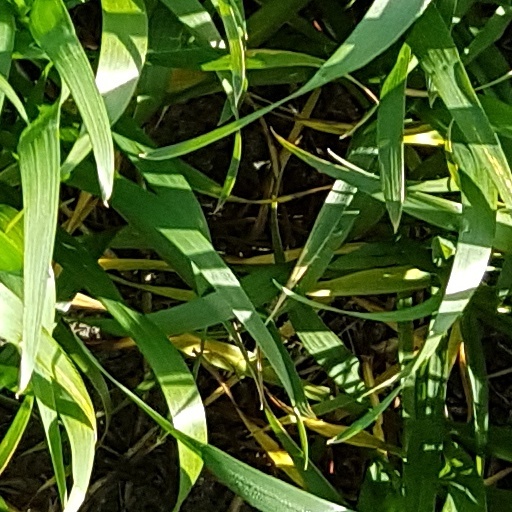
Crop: wheat